Mary Lou Lord

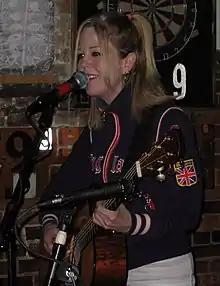
Mary Lou Lord performing in 2006

Mary Lou Lord (born March 1, 1965) is an indie folk musician who started out performing as a busker in Boston.